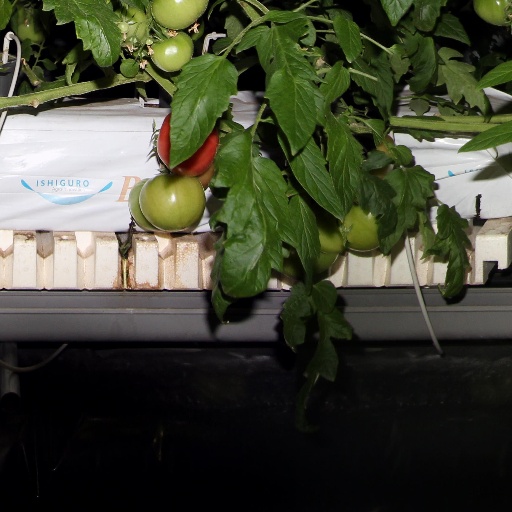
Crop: tomato